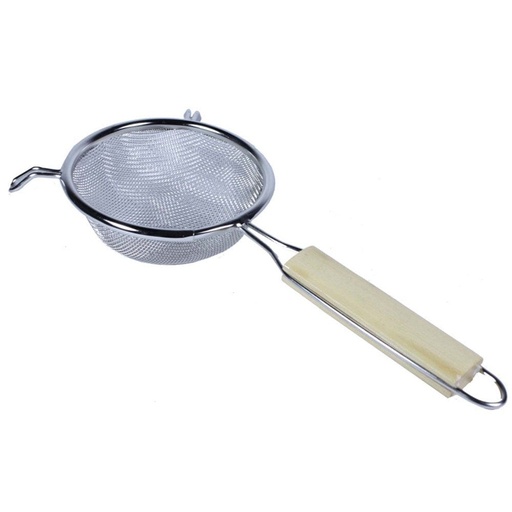
Magnum MAG53193 Strainer Single Mesh Medium 4 3/4 Inch - 12 CM | Denson CFE
Magnum MAG53193 Strainer Single Mesh Medium 4 3/4" - 12CM Introducing the Magnum MAG53193 Strainer, a high-quality single mesh strainer designed for efficiency and durability. This medium-sized strainer, measuring 4 3/4 inches (12 cm), is perfect for a variety of kitchen tasks, from straining liquids to sifting dry ingredients. Crafted with precision, this strainer is an essential tool for both professional chefs and home cooks alike. Features Durable Construction: Made from high-grade stainless steel, the Magnum MAG53193 is built to last, resisting rust and corrosion for long-term use. Single Mesh Design: The fine single mesh allows for efficient straining, ensuring that only the desired liquid passes through while keeping solids contained. Ergonomic Handle: Designed with a comfortable grip, the handle provides excellent control and ease of use, even when straining heavy mixtures. Versatile Use: Ideal for straining stocks, sauces, and soups, as well as sifting flour and other dry ingredients, making it a versatile addition to your kitchen tools. Easy to Clean: The stainless steel material is easy to clean and dishwasher safe, ensuring that maintenance is a breeze. Benefits Enhances cooking efficiency by allowing you to quickly and easily strain liquids without mess. Reduces waste by ensuring that you can separate solids from liquids effectively, maximizing your ingredients. Provides a professional touch to your cooking, making it easier to achieve restaurant-quality results at home. Durable and long-lasting, saving you money in the long run by reducing the need for frequent replacements. Specifications Specification Details Product Name Magnum MAG53193 Strainer Type Single Mesh Strainer Size 4 3/4 inches (12 cm) Material Stainless Steel Handle Type Ergonomic Dishwasher Safe Yes Color Silver Upgrade your kitchen with the Magnum MAG53193 Strainer and experience the difference in your cooking. Whether you're preparing a delicate sauce or sifting flour for baking, this strainer is designed to meet your needs with style and efficiency.
Brand: Magnum
Category: Home & Garden > Kitchen & Dining > Kitchen Tools & Utensils > Colanders & Strainers > Strainers